Progressive tax

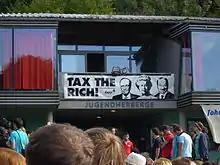
"Tax The Rich" banner at an International Union of Socialist Youth campaign for a financial transaction tax

The rate of tax can be expressed in two different ways; the "marginal rate" expressed as the rate on each additional unit of income or expenditure (or last dollar spent) and the "effective (average) rate" expressed as the total tax paid divided by total income or expenditure. In most progressive tax systems, both rates will rise as the amount subject to taxation rises, though there may be ranges where the marginal rate will be constant. Usually, the average tax rate of a taxpayer will be lower than the marginal tax rate. In a system with refundable tax credits, or income-tested welfare benefits, it is possible for marginal rates to fall as income rises, at lower levels of income.